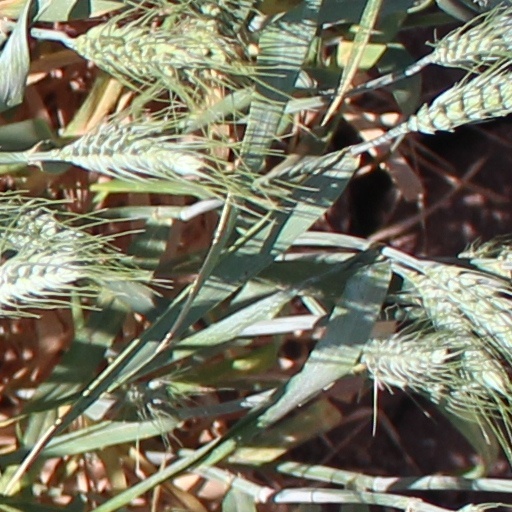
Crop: wheat